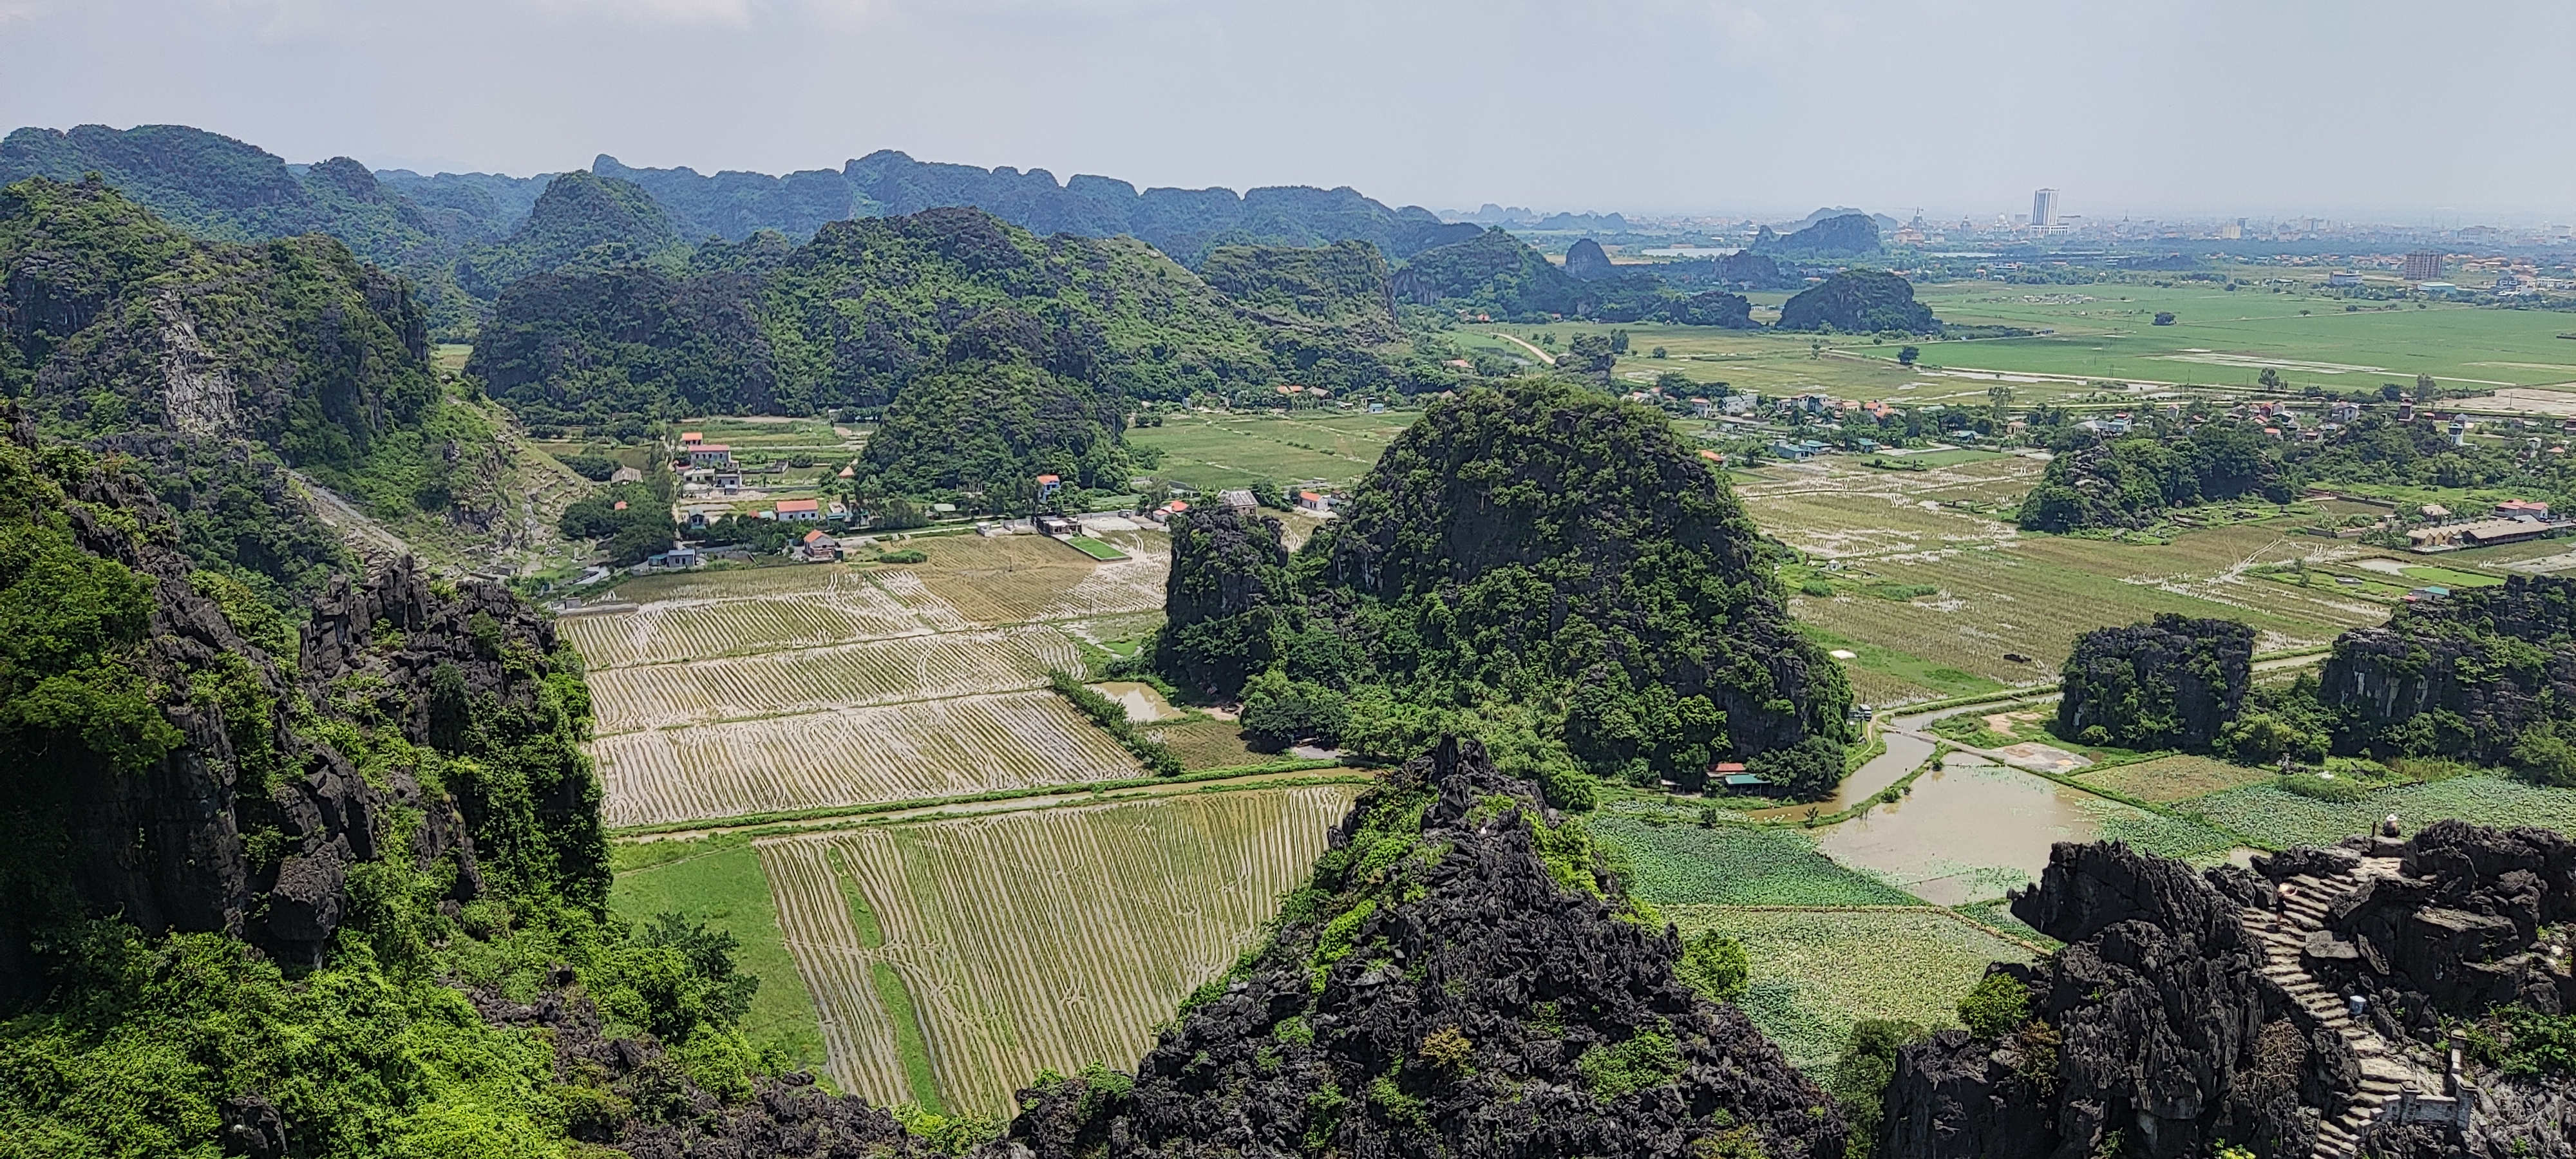
user: text: Màu chủ đạo của những ngọn núi trong ảnh là gì?
assistant: text: Màu xanh lá cây.

user: text: Có bao nhiêu người đang đi trên bậc thang đá ở phía dưới bên phải?
assistant: text: Hai người.

user: text: Cảnh quan núi đá vôi và ruộng lúa nước trong ảnh là đặc trưng của vùng nào ở Việt Nam?
assistant: text: Hang Múa, Ninh Bình.

user: text: Các đường vân trên những thửa ruộng giữa các núi đá vôi cho thấy loại hình canh tác nào đang diễn ra?
assistant: text: Canh tác lúa nước (trồng lúa).

user: text: Khung cảnh trong ảnh với núi đá vôi, ruộng lúa và một phần thành phố ở xa thể hiện mối quan hệ địa lý và kinh tế như thế nào giữa con người và tự nhiên ở khu vực này?
assistant: text: Thể hiện sự hài hòa giữa thiên nhiên hùng vĩ và hoạt động nông nghiệp truyền thống, với đô thị hóa đang phát triển ở vùng lân cận, tạo nên một khu vực vừa có cảnh quan du lịch vừa có nền kinh tế nông nghiệp và dịch vụ.